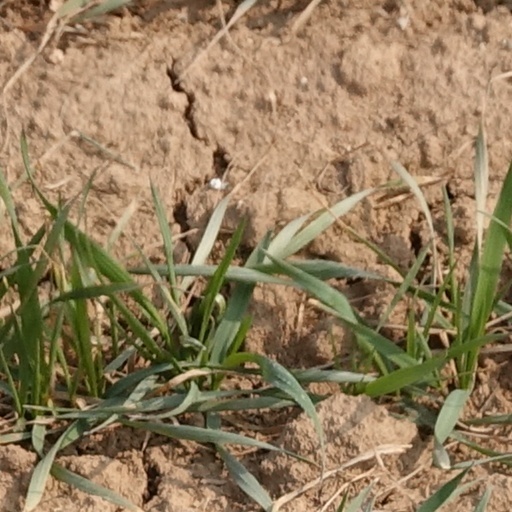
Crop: wheat